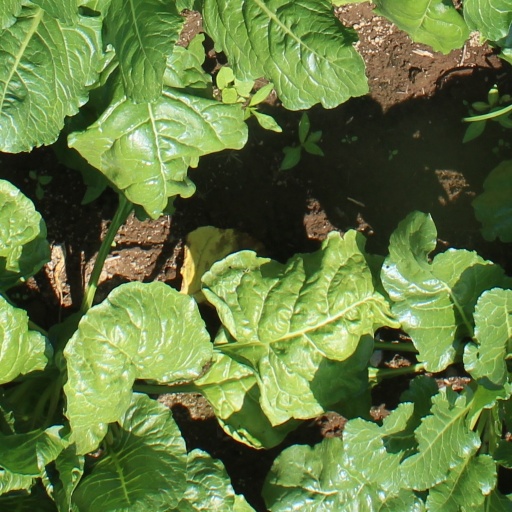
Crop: sugar beet